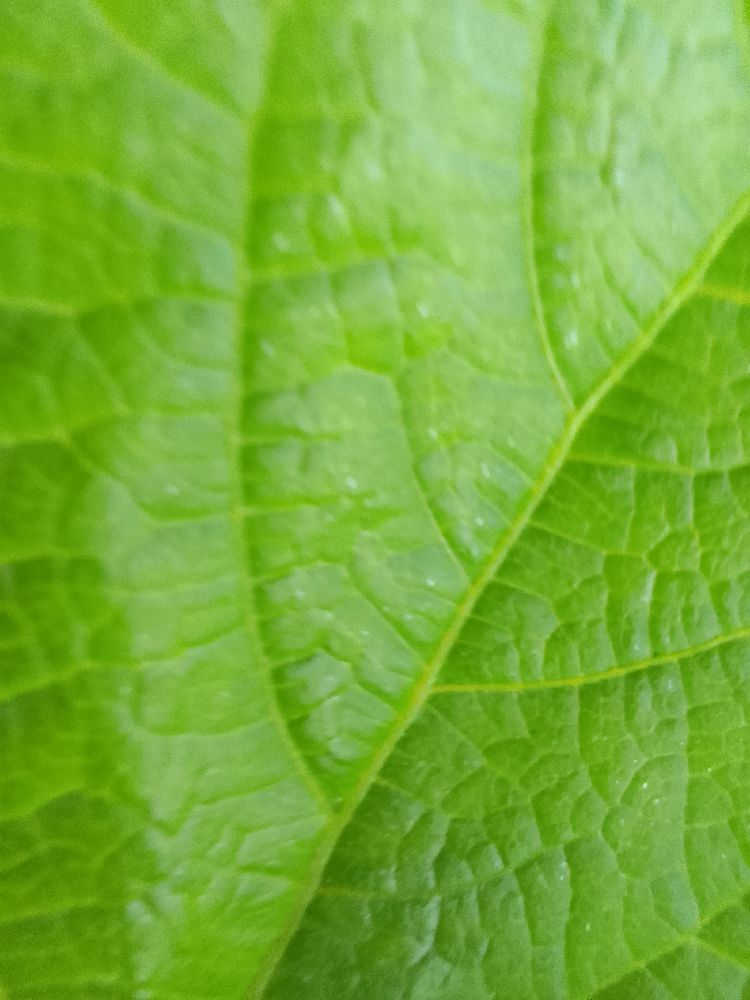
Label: healthy